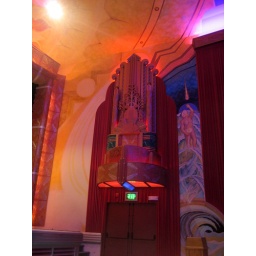
Above exit door in theater